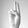
ASL letter: U